Roman Bridge of Vila Formosa

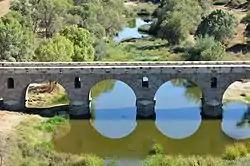
View from the north

The bridge, which is believed to have been constructed at the end of the 1st century CE, was classified as a National Monument on 16 June 1910. Cleaning and restoration work was carried out between 1932 and 1934 and in 1936 a new road surface was added, in imitation of old Roman roads. Further repairs were carried out in 1939, 1963, 1980 and 2000. Until recently, the bridge was in use for commercial traffic, but it has now been replaced by a new road and bridge to its north.